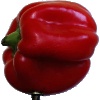
Label: Pepper Red 1